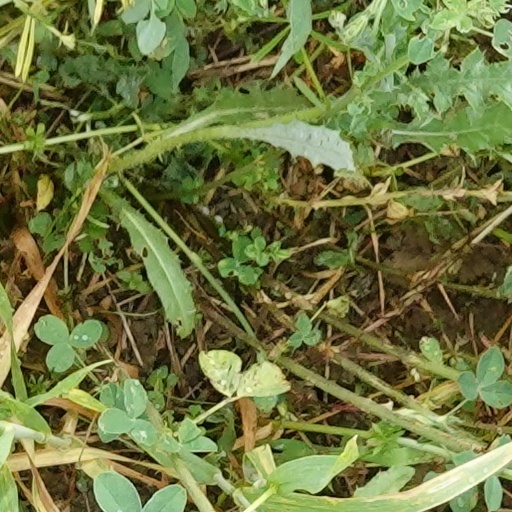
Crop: wheat